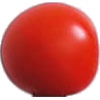
Label: Tomato Cherry Red 1